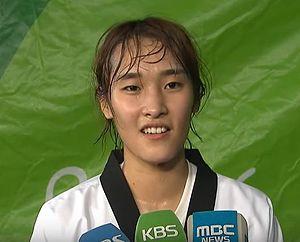
Kim So-hui est une taekwondoïste sud-coréenne née le 29 janvier 1994 à Jecheon. Elle a remporté la médaille d'or en moins de 49 kg aux Jeux olympiques d'été de 2016 à Rio de Janeiro.